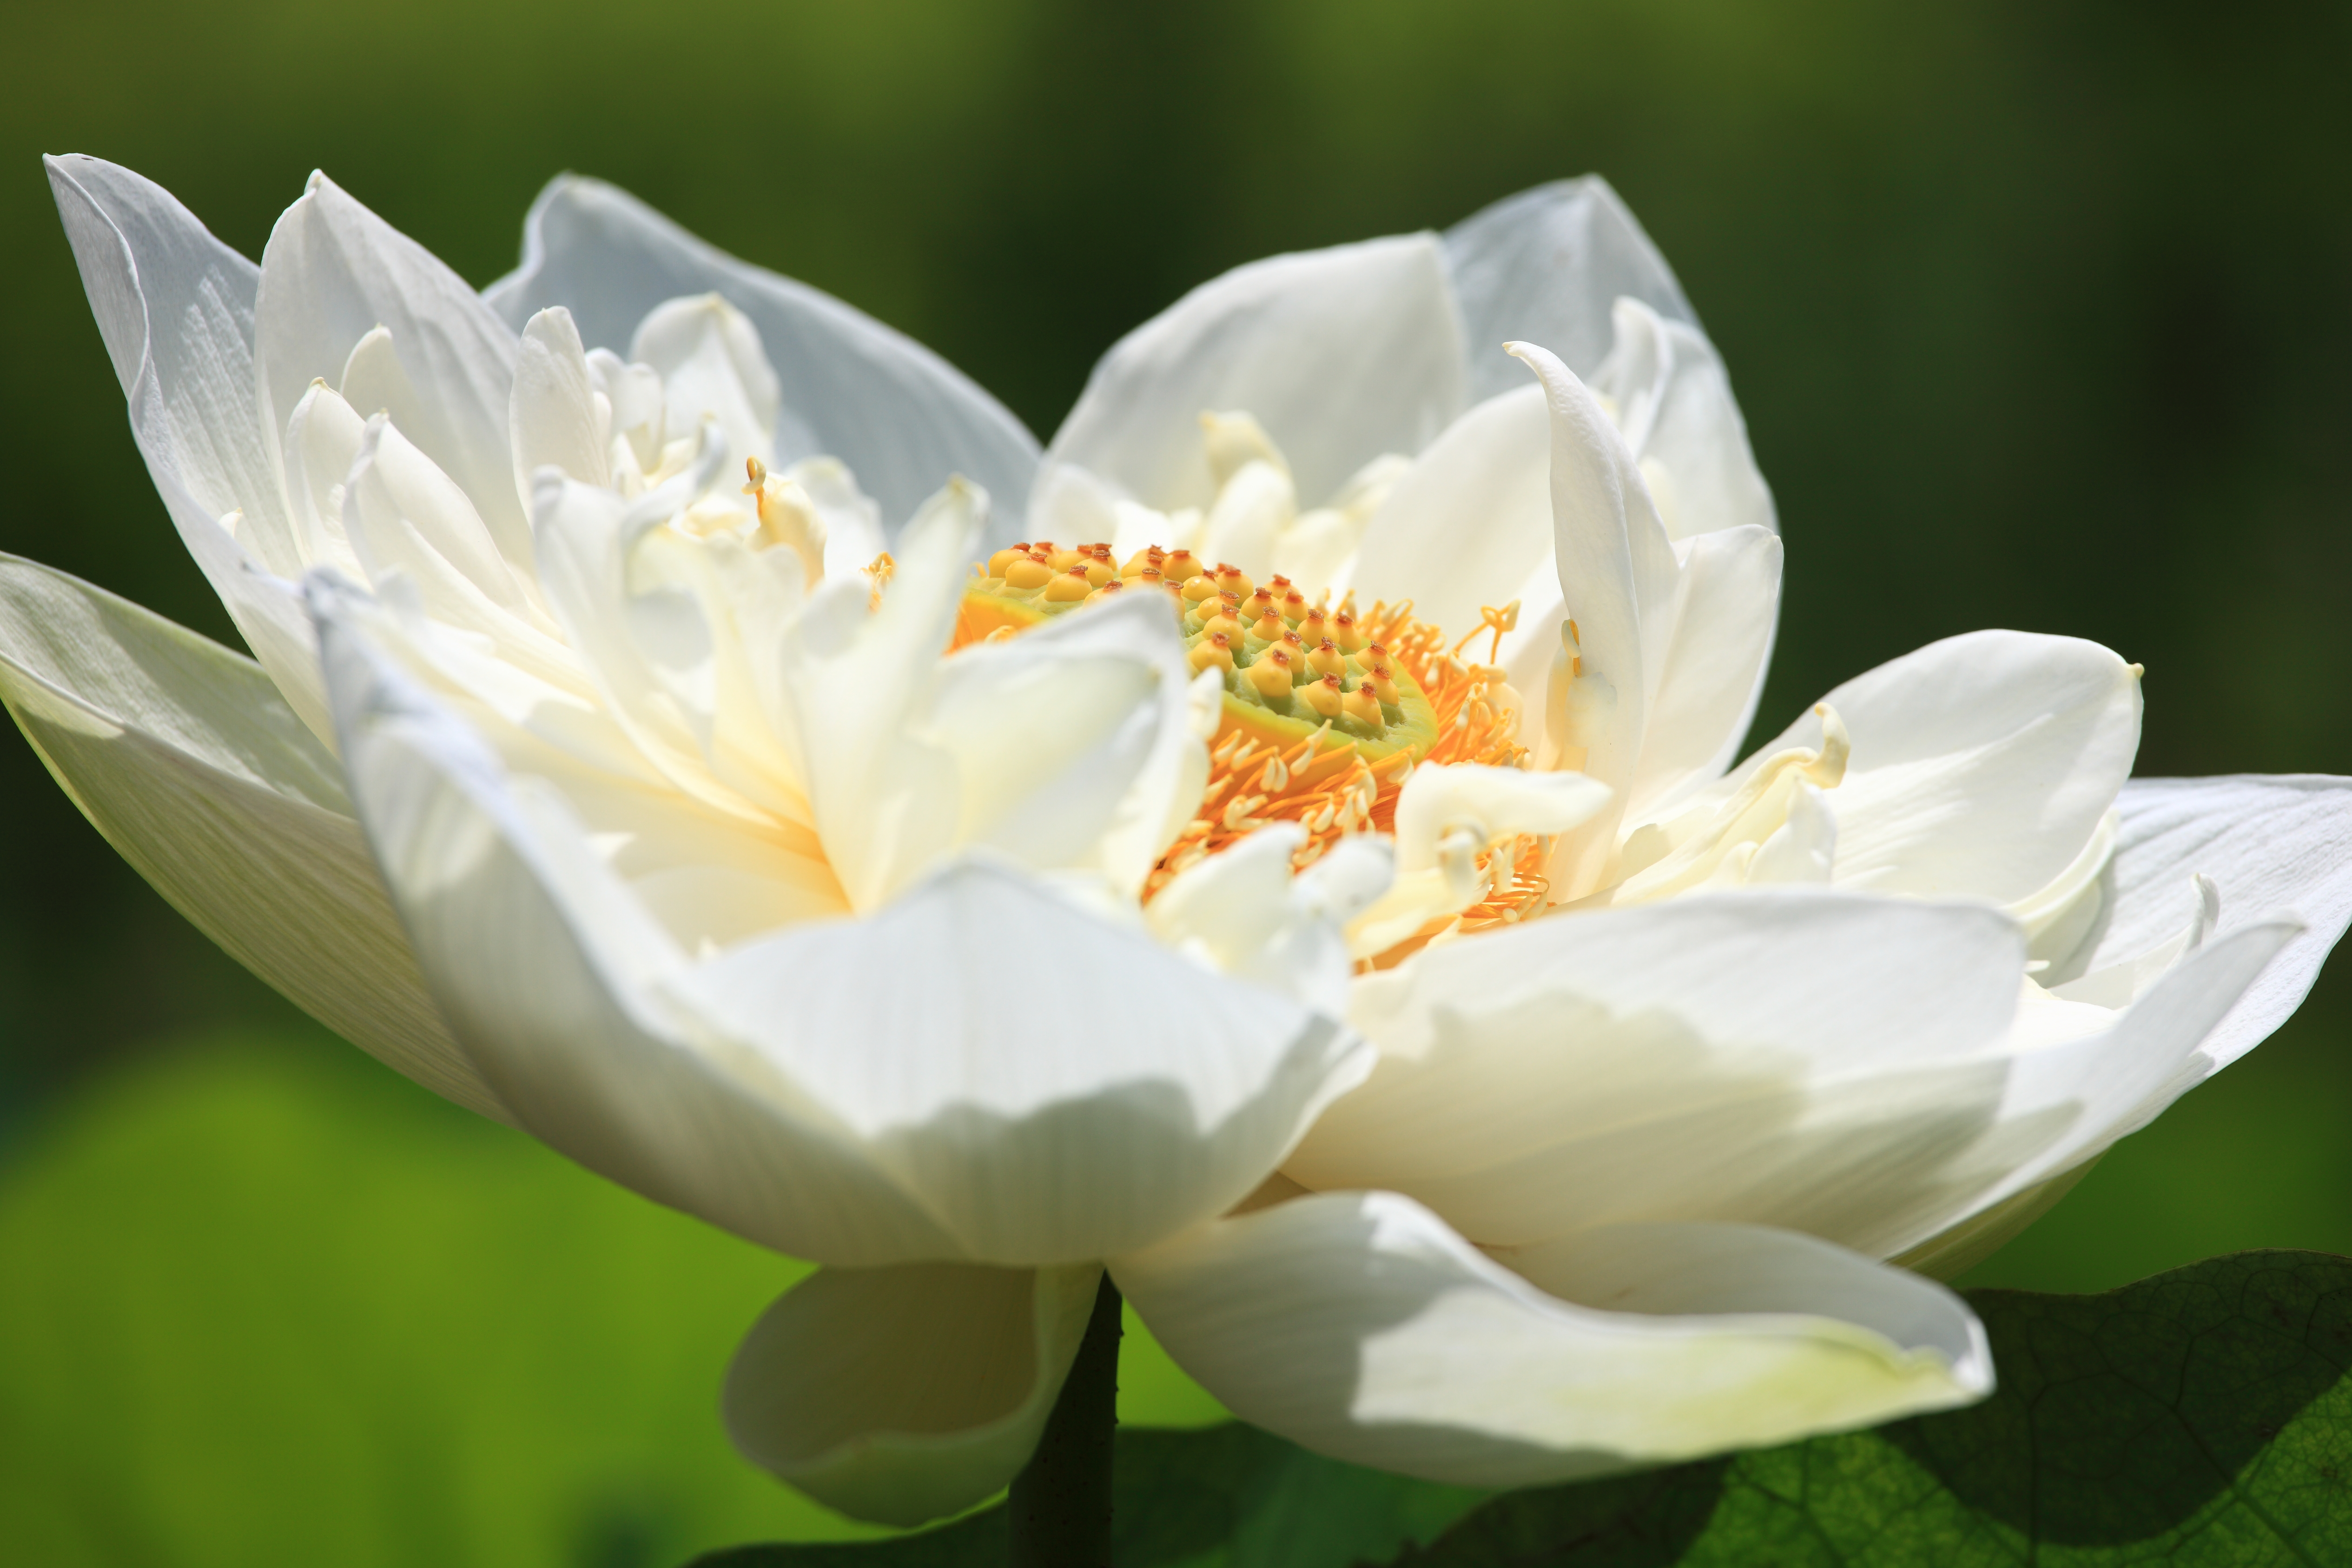
blossom, plant, flower, petal, high, botany, sacred lotus, aquatic plant, flora, cool image, lotus, 5d, hires, markii, hi, res, resolution, peony, nelumbo, macro photography, flowering plant, land plant, lotus family